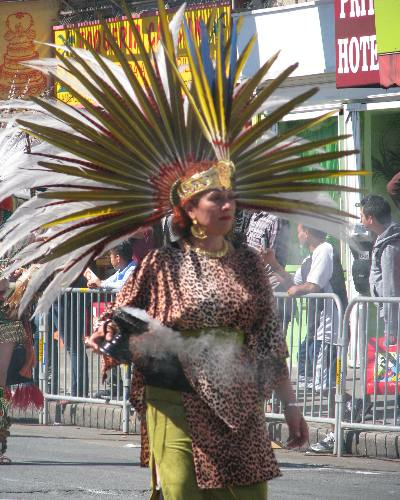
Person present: Yes